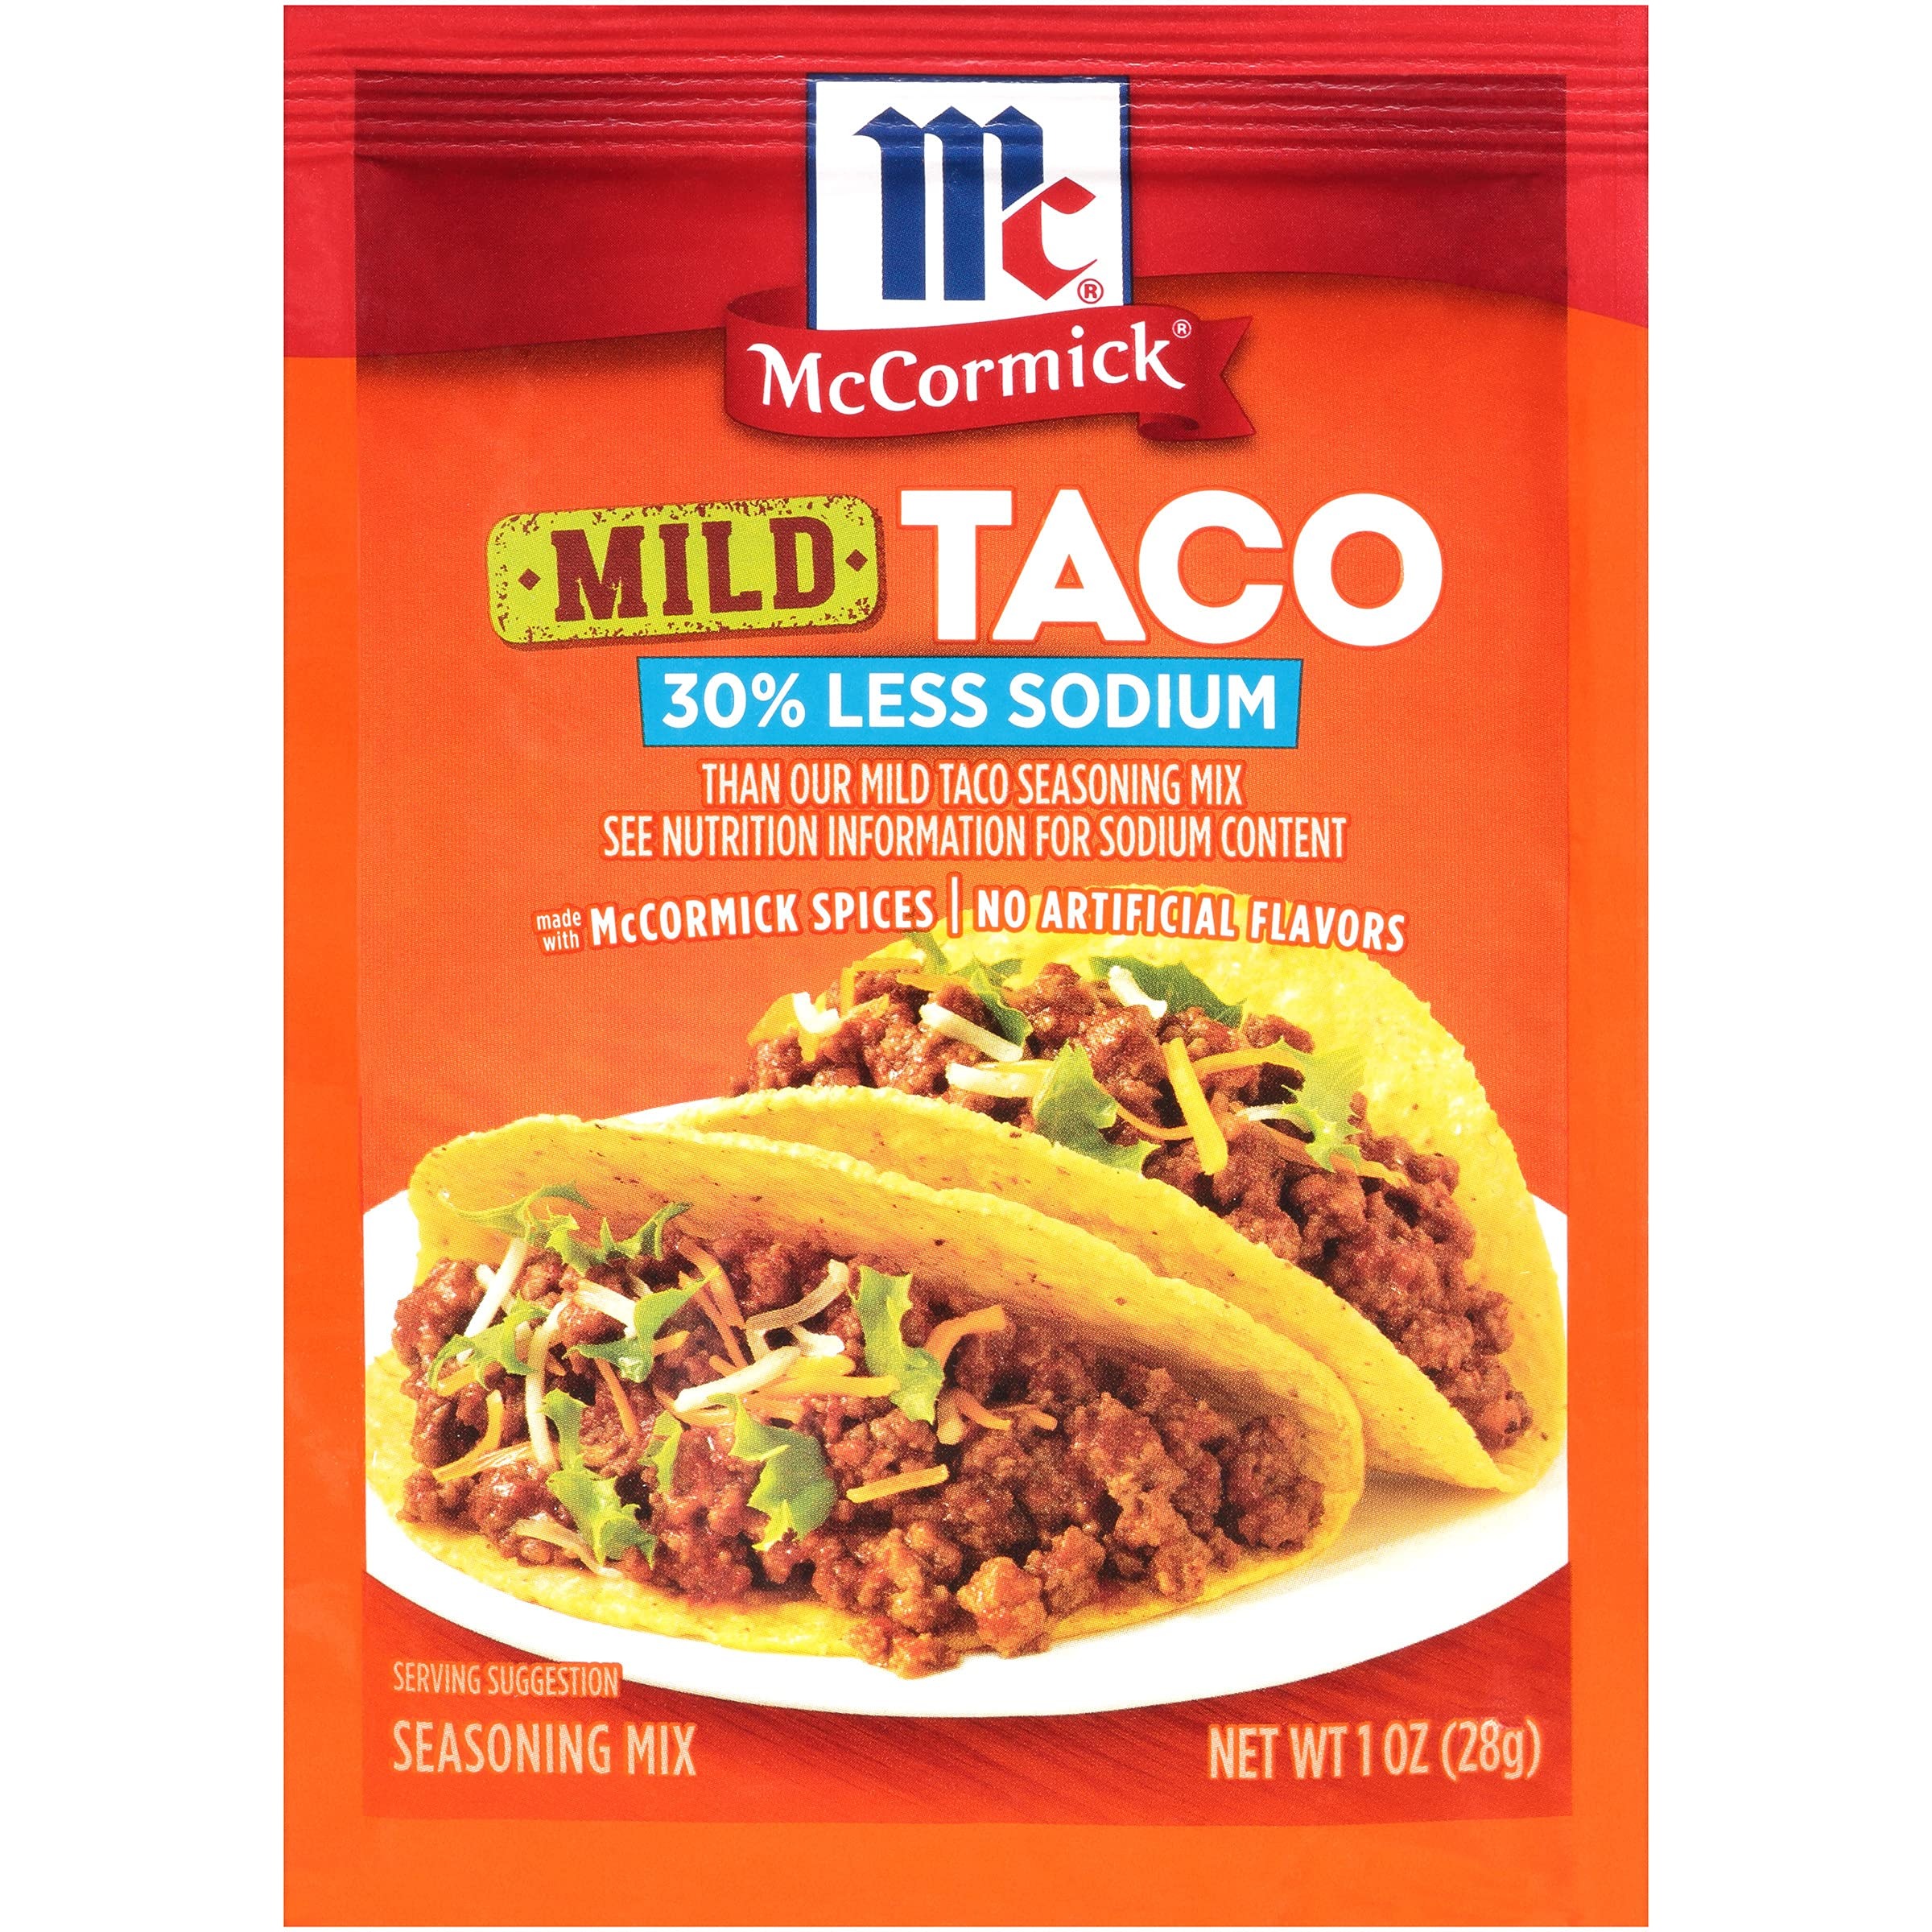
Item Name: McCormick 30% Less Sodium Mild Taco Seasoning Mix, 1 oz (Pack of 12)
Bullet Point 1: Authentic Mexican flavors you love with 30% less sodium
Bullet Point 2: Expert spice blend for mouth-watering perfection
Bullet Point 3: Perfect with beef, chicken, fish and veggies
Bullet Point 4: South-of-the-border meal everyone will love
Bullet Point 5: All-natural with no MSG or artificial flavors
Value: 1.0
Unit: Ounce

Price: 0.97